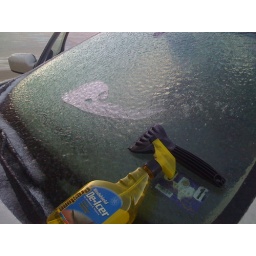
I started the car to let it warm up ---notice the water under the ice